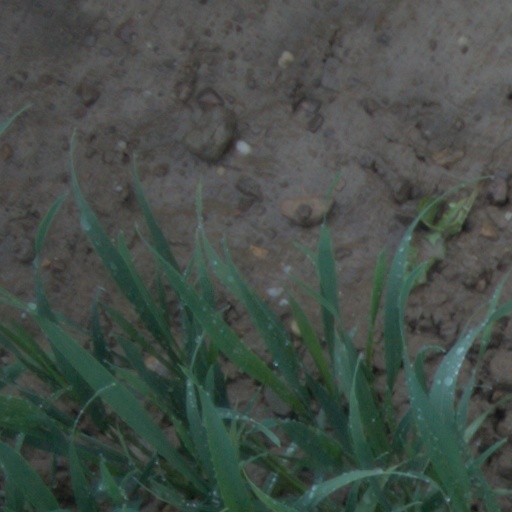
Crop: wheat